Whaley Bridge

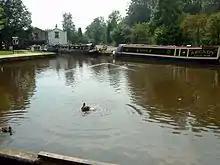
The canal basin in Whaley Bridge

The Peak Forest Canal and basin were built in the 1790s and opened on 1 May 1800. An important Grade 2 listed building at the head of the Peak Forest Canal was the Transhipment Warehouse, built in 1801 and extended after the arrival of the railway in 1832. In this building, goods and minerals were transferred to and from the many working canal boats servicing local industry. The building straddles the head of the canal which is fed by the Combs and Toddbrook reservoirs to the south. The canal splits just outside Whaley Bridge, turning east to end at Buxworth basin and turning west to Marple, the Cheshire Ring and Manchester. The Goyt Way runs for from Etherow Country Park to Whaley Bridge, partly along the canal towpath, and is part of the Midshires Way which runs from Stockport through the English Midlands to Buckinghamshire.